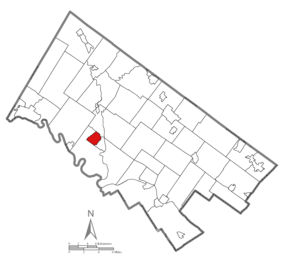
Trappe est un borough du comté de Montgomery en Pennsylvanie.